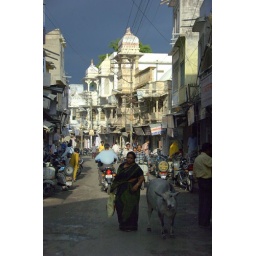
A women and a cow stroll down the road, while above the clouds threaten rain.